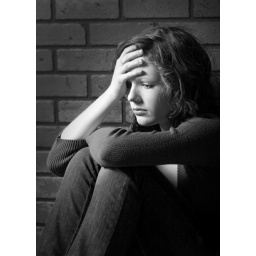
Teenage girl siiting against brick wall in a depressed state